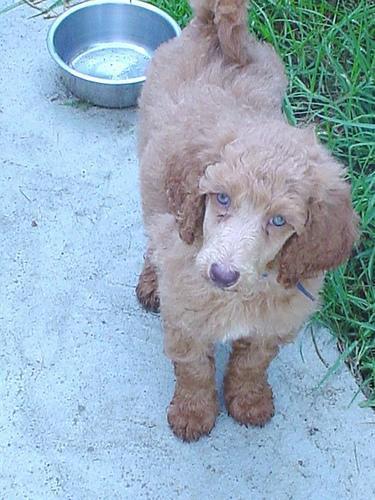
standard_poodle